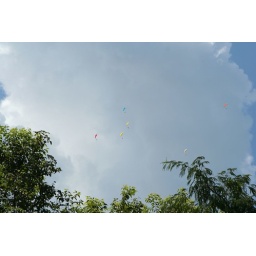
These photos were taken Jan/25/2007. Brazilian paraglider championship. They were flying over my house in the country.